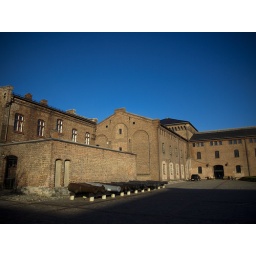
One of the very old parts of the fort of Oslo in front of the very clear blue sky.